Spirit photography

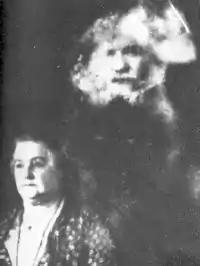
A spirit photograph taken by William Hope

One of the most famous photographers at the turn of the century was William Hope. In February 1922, Harry Price from the Society for Psychical Research, a magician named Seymour, Eric J. Dingwall and William S. Marriott showed Hope to be a fraud. They devised a plan where they presented Hope with glass negatives that had secretly been marked with X-rays. The returned plate containing the spirit had no markings. Price wrote his findings in the "Journal of the Society for Psychical Research". Despite this proof, prominent spiritualists, such as Arthur Conan Doyle, claimed the report was a part of a conspiracy against Hope. Hope had continued success despite the evidence against him. Paranormal investigator Massimo Polidoro said that the case of William Hope and his followers demonstrate how difficult it can be to convince true believers, even when there is strong evidence of fraud.